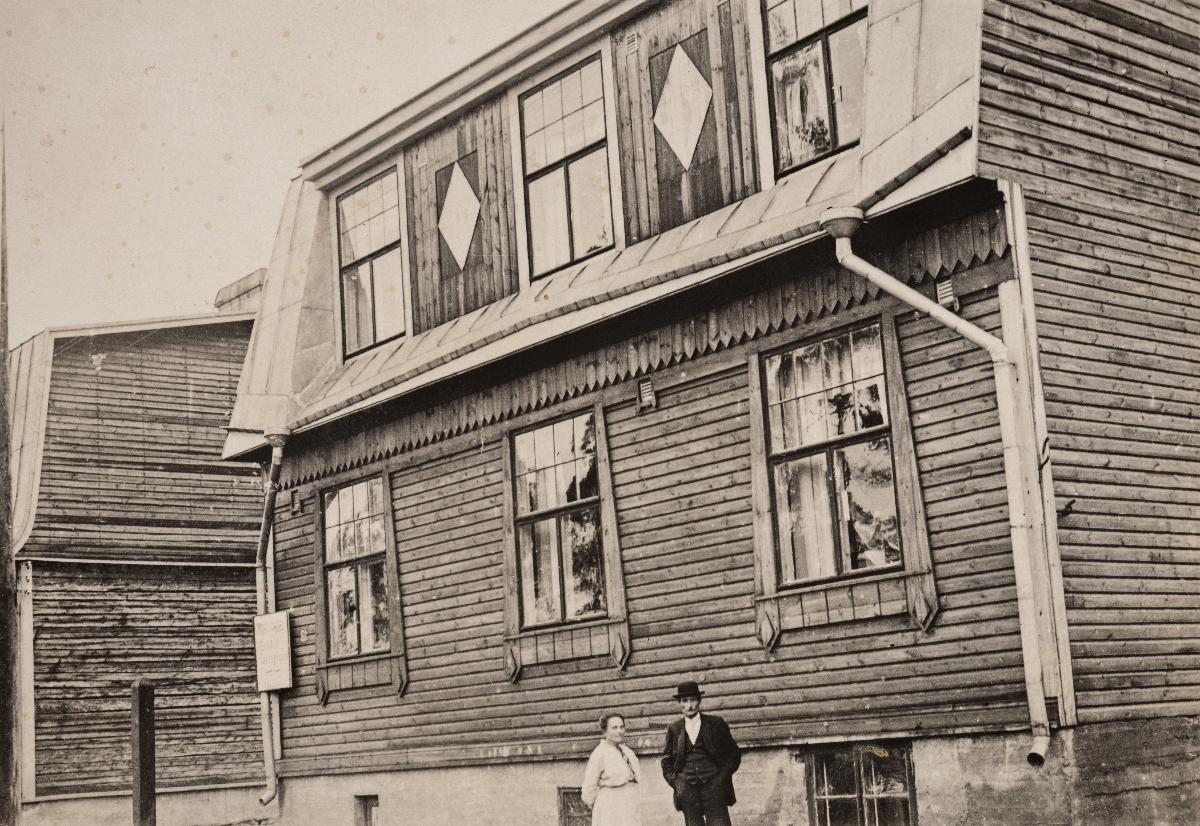
Postiljooni, järjestöaktiivi Alfred Rahikainen (1866–1935) vaimonsa, koristemaalari Maria Rahikaisen (noin 1880–1921) kanssa Päijänteentie 3:n edessä.
sisällön kuvaus: Postiljooni, järjestöaktiivi Alfred Rahikainen (1866–1935) vaimonsa, koristemaalari Maria Rahikaisen (noin 1880–1921) kanssa Päijänteentie 3:n edessä. Vaakalaudoitettua julkisivua koristavat puuleikkaukset, yläikkunoiden välissä suuret vinoneliöt. Rahikainen rakennutti puutalon perheelleen vuonna 1915 ja asui siinä kuolemaansa asti. Talo purettiin, kun osoitteeseen Päijänteentie 1–Hämeentie 78 rakennettiin suuri asuin- ja liiketalo vuonna 1968. Vieressä on nykyään päiväkoti Runo ja Vallilan kirjasto. mustavalkoinen
Ajankohta: noin 1915-1925
Paikka: Suomi, Uusimaa, Helsinki, Vallila Helsinki, Päijänteentie 3
Aiheet: Rahikainen, Johan Alfred, Rahikainen, Maria, asuinrakennukset, puurakennukset, vaakalaudoitus, puuleikkaukset, ruutuikkunat, katot (rakennusten osat), postinjakajat, koristemaalarit, omistajat, rakennuttajat, residential buildings, wooden buildings, mail carriers, decorative painters, owners, real estate developers, bostadshus, träbyggnader, brevbärare, dekorationsmålare, ägare, byggherrar